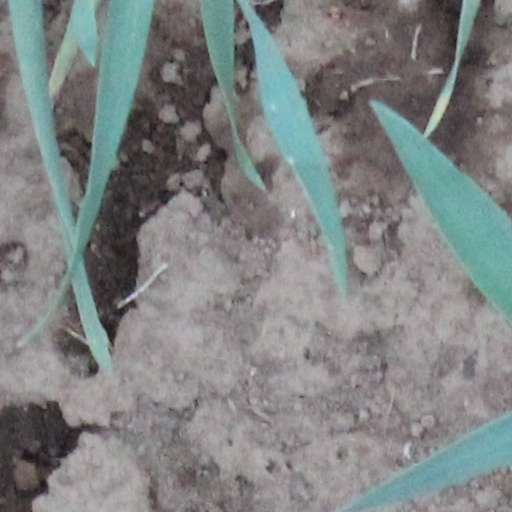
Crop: wheat